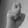
ASL letter: X